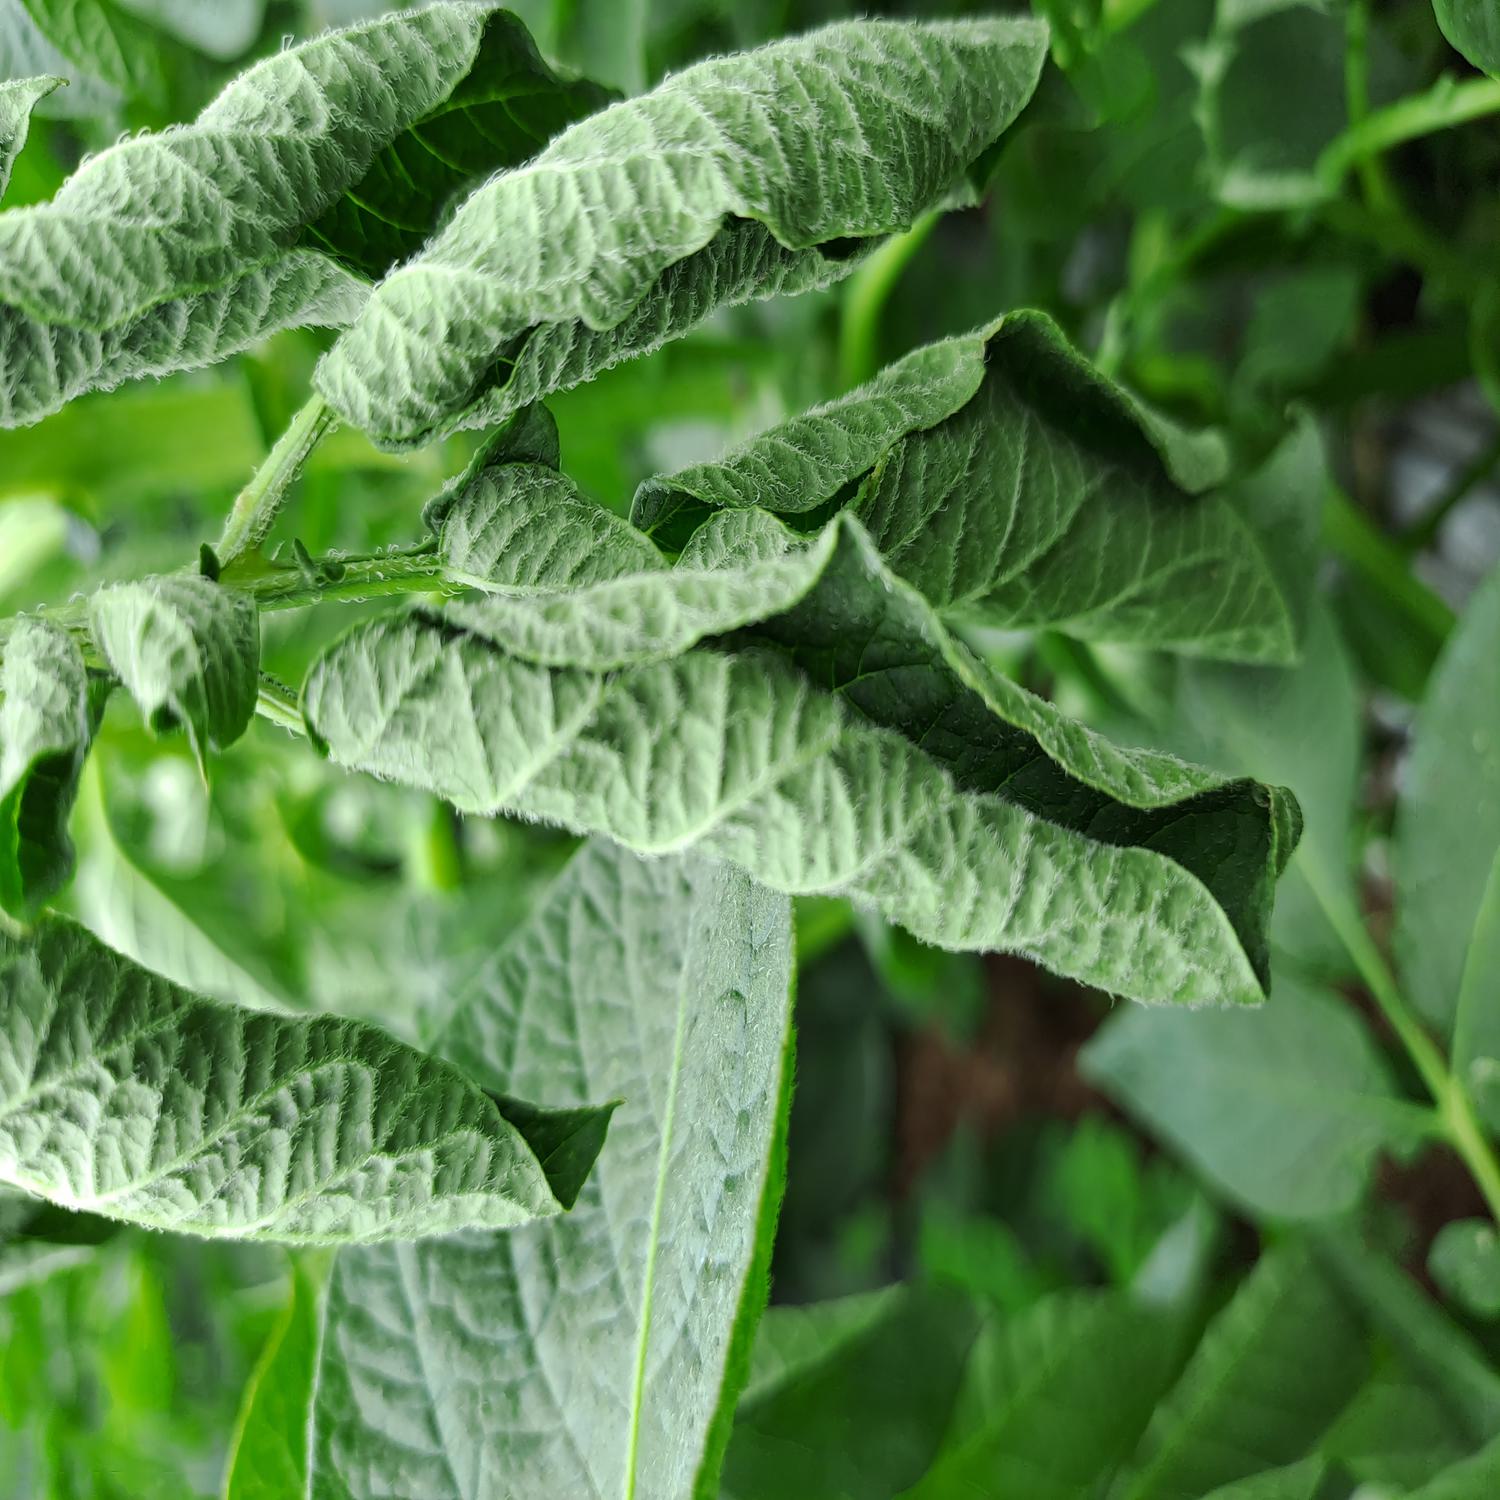
Label: Bacteria